Fanhu station

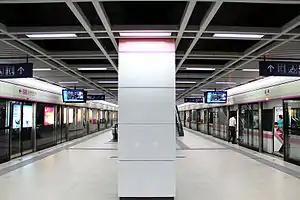

Fanhu Station is an interchange station of Line 2 and Line 3 of the Wuhan Metro. It entered revenue service on December 28, 2012. It is located in Jianghan District. The Line 3 station platforms opened on December 28, 2015.